Is Love Everything?

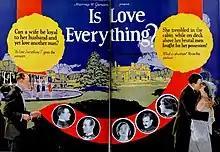
Advertisement

Is Love Everything? is a 1924 silent American melodrama film directed by Christy Cabanne. It stars Alma Rubens, Frank Mayo, and H. B. Warner, and was released on November 30, 1924.